Life in the Raw

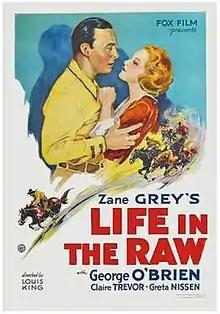
Theatrical release poster

Life in the Raw is a 1933 American pre-Code Western film, based on Zane Grey's short story "From Missouri", directed by Louis King and written by Stuart Anthony. It was Claire Trevor's film debut.